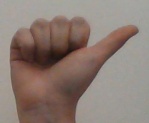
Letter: dhad